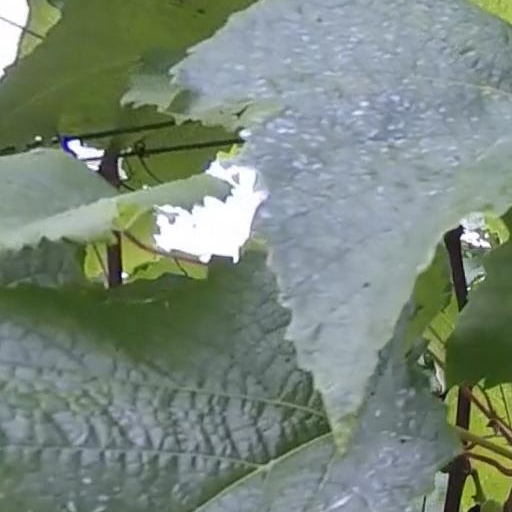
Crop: grape